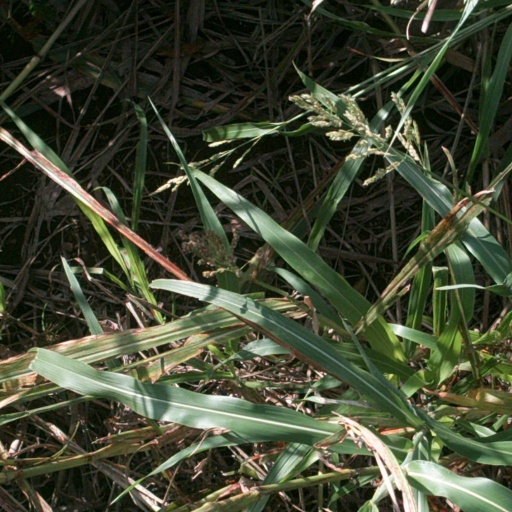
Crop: sorghum